Karamea War Memorial Library

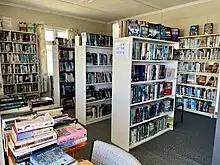
Library interior

After Plunket ceased operations in Karamea in the 1970s, a District Nurse operated out of the old Plunket rooms, as well as St John's. After they moved out, the library took over the whole building, and in the 1990s the partition was removed, French doors installed in the front, and the building renovated by Taskforce Green.